Biblia pauperum

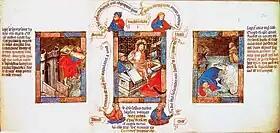
Christ rises from the tomb, alongside Jonah spit onto the beach. Kings Ms. 5, f. 20. Netherlands, beginning of the fifteenth century.

Each group of images in the "Biblia pauperum" is dedicated to one event from the Gospels, which is accompanied by two slightly smaller pictures of Old Testament events which prefigure the central one, according to belief of medieval theologians in typology; these parallels are explained in two blocks of text, and each of the three Biblical scenes is introduced with a Latin verse. Four Prophets hold scrolls with quotations from their Books, which prefigure the same event from the Gospels.